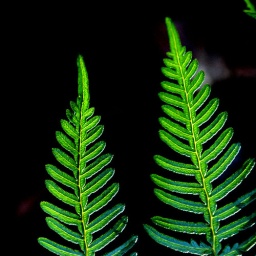
Lovely fern leaves in the forest down south west Australia